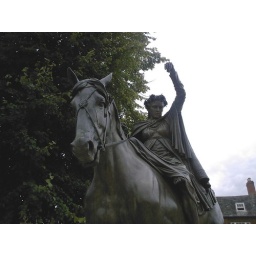
Fine lady upon a white horse